Canadian Line Materials

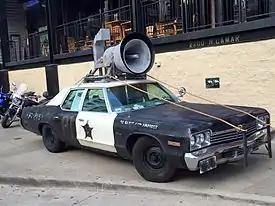
Replica Bluesmobile vehicle with the CLM loudspeaker model.

The Bluesmobile is a 1974 Dodge Monaco from the film "The Blues Brothers". The Loudspeaker mounted atop the vehicle as a public warning siren was modelled after a CLM Model 92729DP. This specific model of siren was requested by the co-writer, Dan Aykroyd.